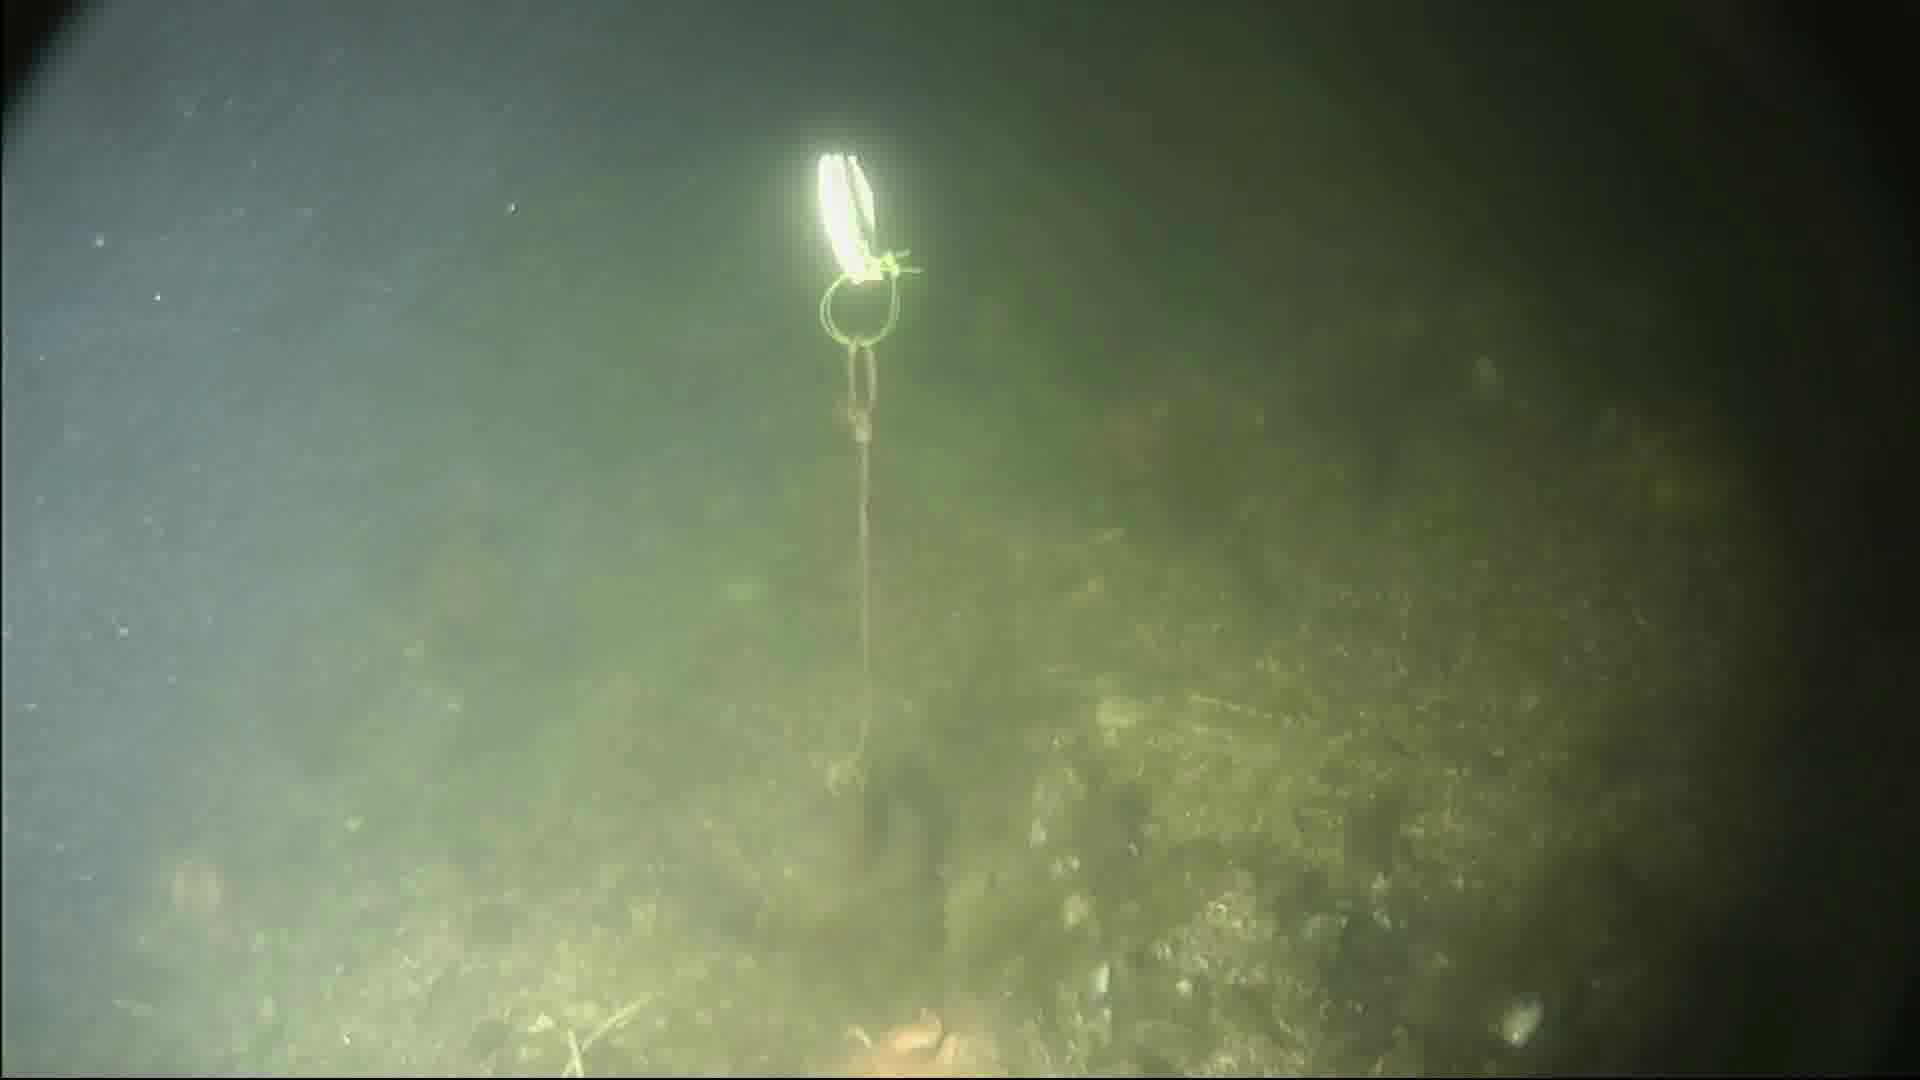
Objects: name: starfish